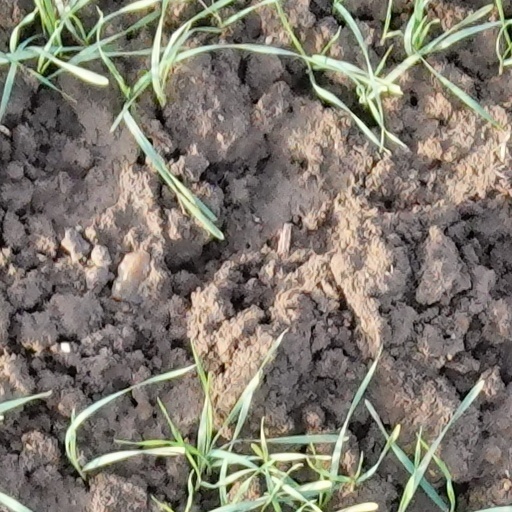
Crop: wheat